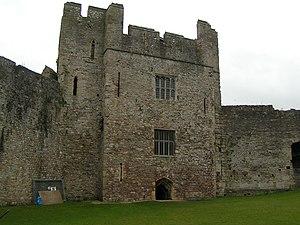
Henry Marten était un avocat et homme politique anglais qui a siégé à la Chambre des communes en deux périodes entre 1640 et 1653. Il était un ardent républicain et un régicide du roi Charles Iᵉʳ d'Angleterre.